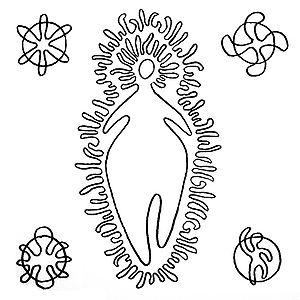
L'hypothèse du matriarcat basque ou théorie du matriarcat basque est une proposition théorique émise par le philosophe espagnol Andrés Ortiz-Osés, soutenant l'existence d'une structure psycho-sociale centrée ou focalisée dans ce qui est l'archétype matriarcal-féminin qu'elle imprègne, cohésionne et unit le groupe social traditionnel basque d'une manière différente en ce qui concerne les peuples indo-européens patriarcaux, selon les termes d'Andres Ortiz-Osés. Il s'agirait d'une structure qui, bien qu'elle rende compte de phénomènes significatifs, n'apparaît pas elle-même à simple vue ; mais dans un transfond anthropologique profond. En accord avec Bachofen le terme infrastructure psycho-sociale pourrait aussi être utilisé pour caractériser la structure matriarcale, qui n'est pas une chose donnée, mais une attitude selon la théorique citée.
La mythologie basque est l'ensemble des mythes d'origine basque parvenus jusqu'à nous.
Mari, Anbotoko Mari, Anbotoko Dama ou Murumendiko Dama est une Déesse mère dans la mythologie des Basques, une divinité féminine, qui représente la « nature ». Parmi les primitives Déesse-mères européennes, Mari est la seule qui soit arrivée jusqu'à nous. Elle a été mariée au dieu Sugaar. Elle est connue sous plusieurs appellations comme Maya, Lezekoandrea et Loana-gorri.